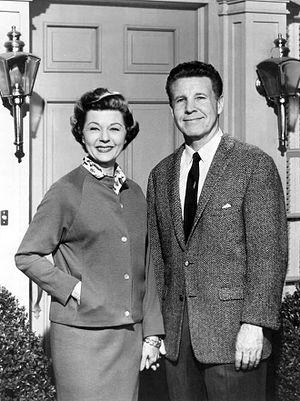
Ozzie Nelson est un acteur, réalisateur, producteur, scénariste et chef d'orchestre américain né le 20 mars 1906 à Jersey City, New Jersey, décédé le 3 juin 1975 à Hollywood.
Harriet Nelson, née Peggy Lou Snyder, était une comédienne de télévision américaine.